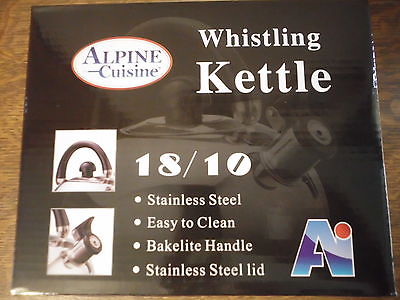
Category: kettle